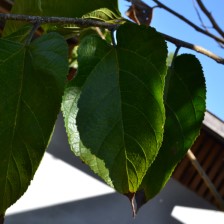
Variety: TaiwanStraberry